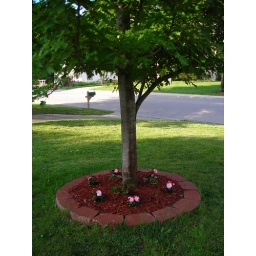
Little flower bed around the trees in the front yard.